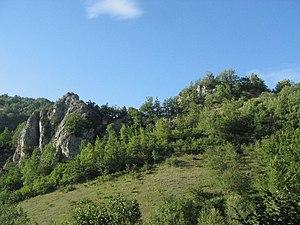
Le piton rocheux d'Aniort (vue sud). Le deuxième sommet (à droite) était celui du donjon et la forteresse s'étendait à l'est (vers la droite).
Le château de Niort-de-Sault est un ancien château cathare, méconnu car en ruines et situé à l'écart des circuits touristiques, sur la commune de Niort-de-Sault, dans le département de l'Aude. Il n'en reste que quelques vestiges, mais son histoire mouvementée, autant que la puissante famille dont il était le fief, méritent d'être rapportées : le château de Niort-de-Sault fut le dernier soumis, quelques mois après Quéribus.